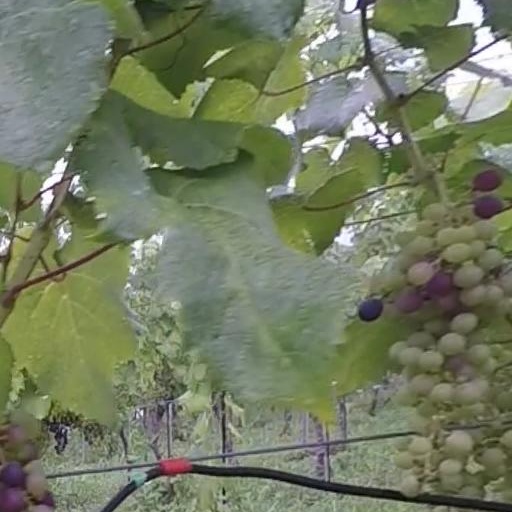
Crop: grape